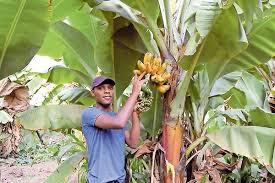
Mkulima huyu yuko shambani akivuna ndizi kutoka kwenye miti wa mgomba. Anaonekana mwenye furaha na ndizi hizo zimekomaa vizuri ishara ya kilimo na mafanikio.